Nick Doodeman

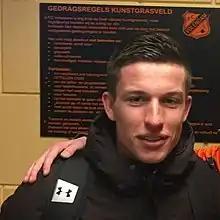

Nick Doodeman (born 22 October 1996) is a Dutch professional footballer who plays as a winger for club Willem II.